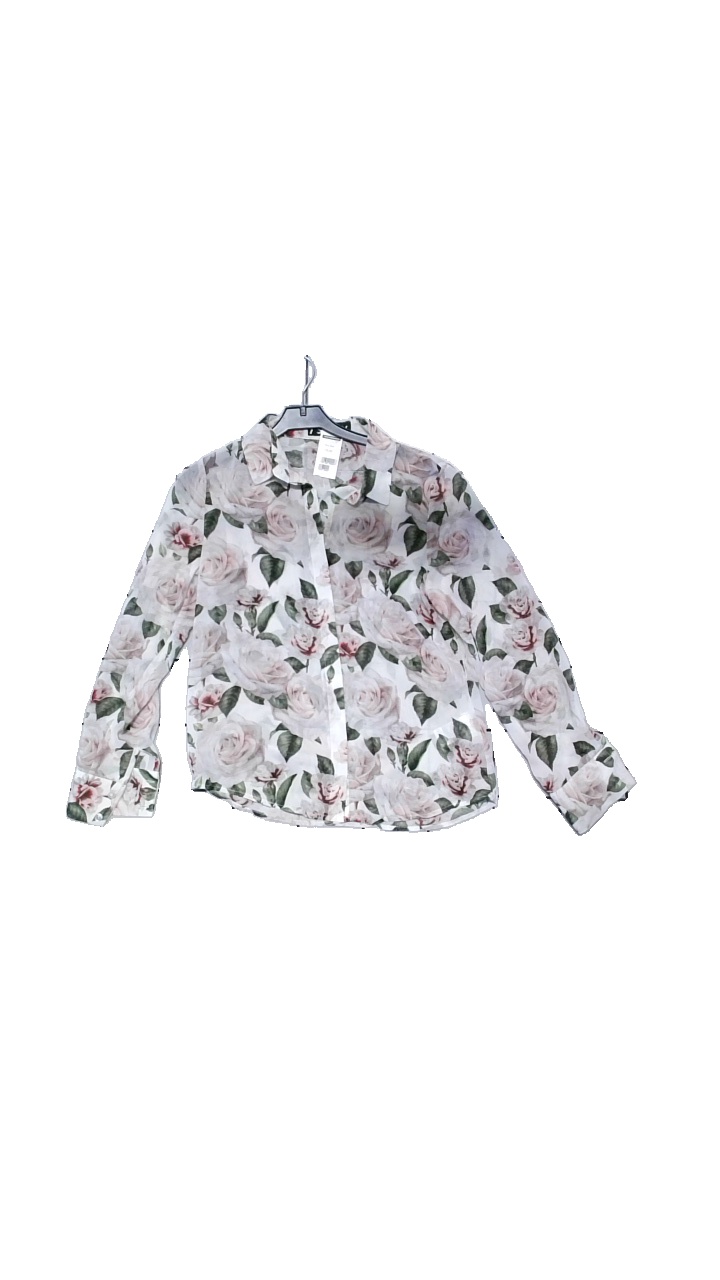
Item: Blouse (Ladies)
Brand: Stay
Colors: Multicolor, White, Pink, Green
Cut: Regular
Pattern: Floral print
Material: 100% polyester
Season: Summer
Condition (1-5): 4
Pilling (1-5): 5
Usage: Reuse
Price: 50-100